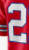
Number: 2